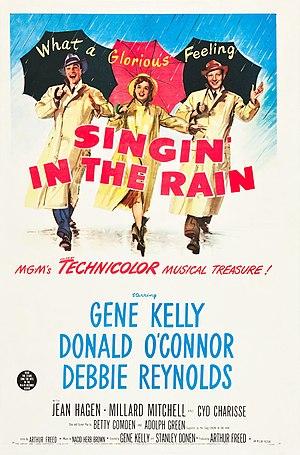
Singin' in the Rain est une célèbre chanson d'amour américaine, écrite par Arthur Freed, composée par Nacio Herb Brown, et enregistrée pour la première fois par Cliff Edwards et Joan Crawford dans le film musical Hollywood chante et danse de Charles Reisner de 1929. Elle devient une des musiques de film et interpretation de claquettes les plus célèbres de l'histoire du cinéma, avec sa reprise par l'acteur-danseur Gene Kelly avec le thème de film musical Chantons sous la pluie, de la Metro-Goldwyn-Mayer de 1952.